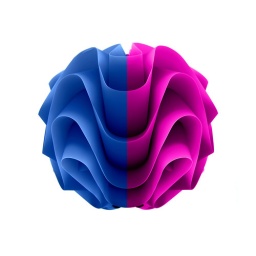
Playing around with the blue &amp;amp; pink colors